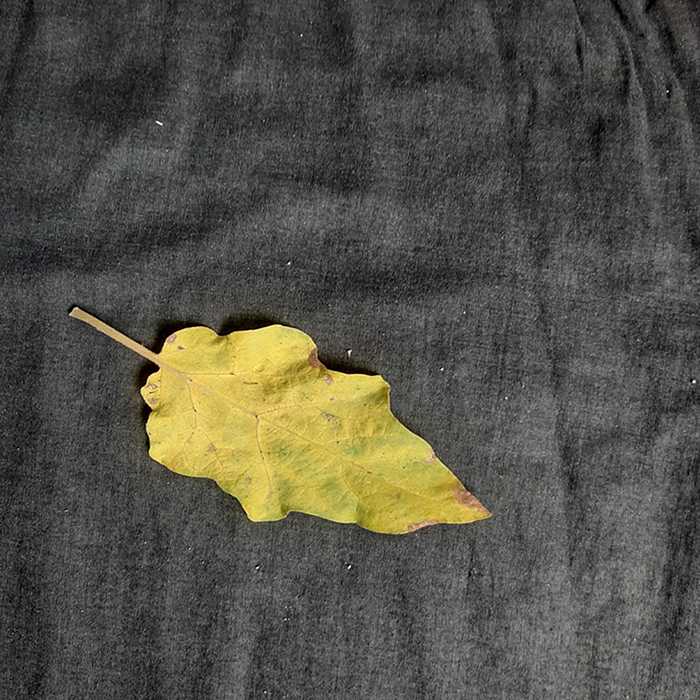
Plant: Eggplant
Label: Eggplant verticillium wilt